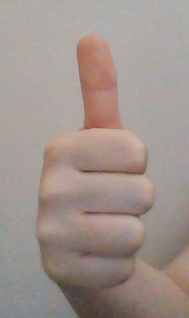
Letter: aleff